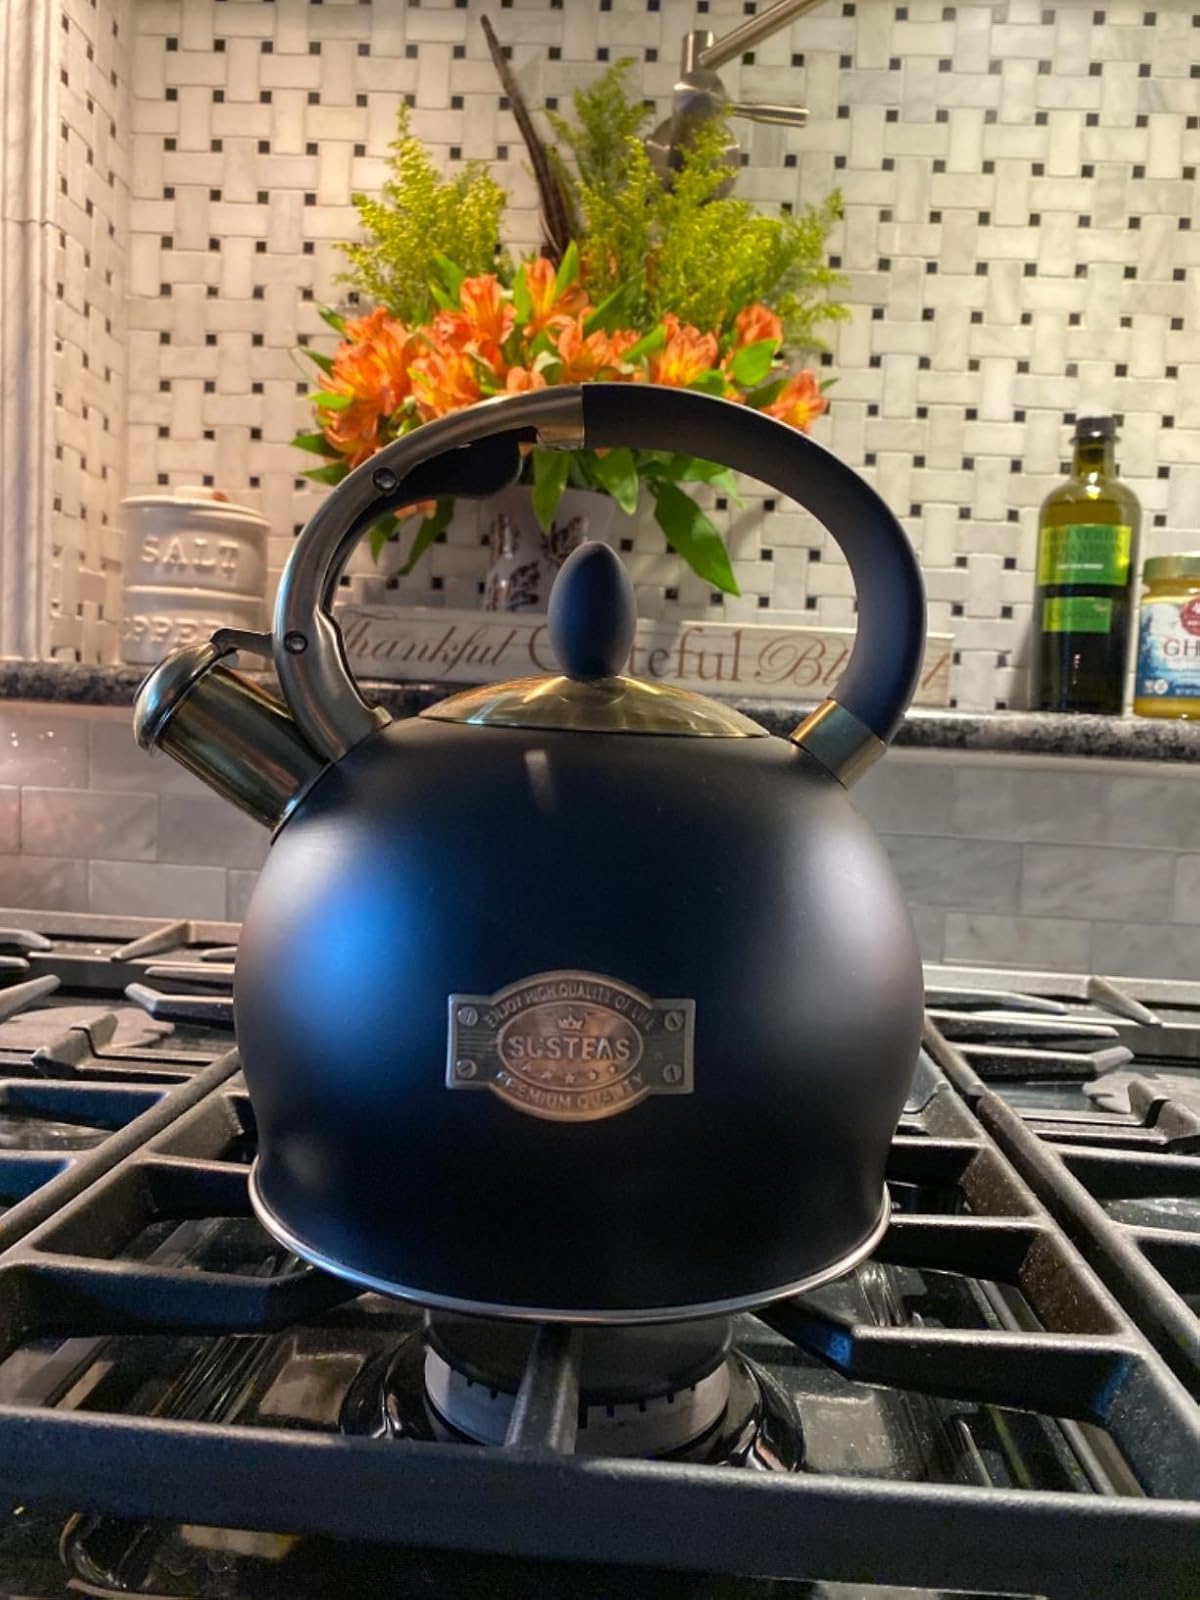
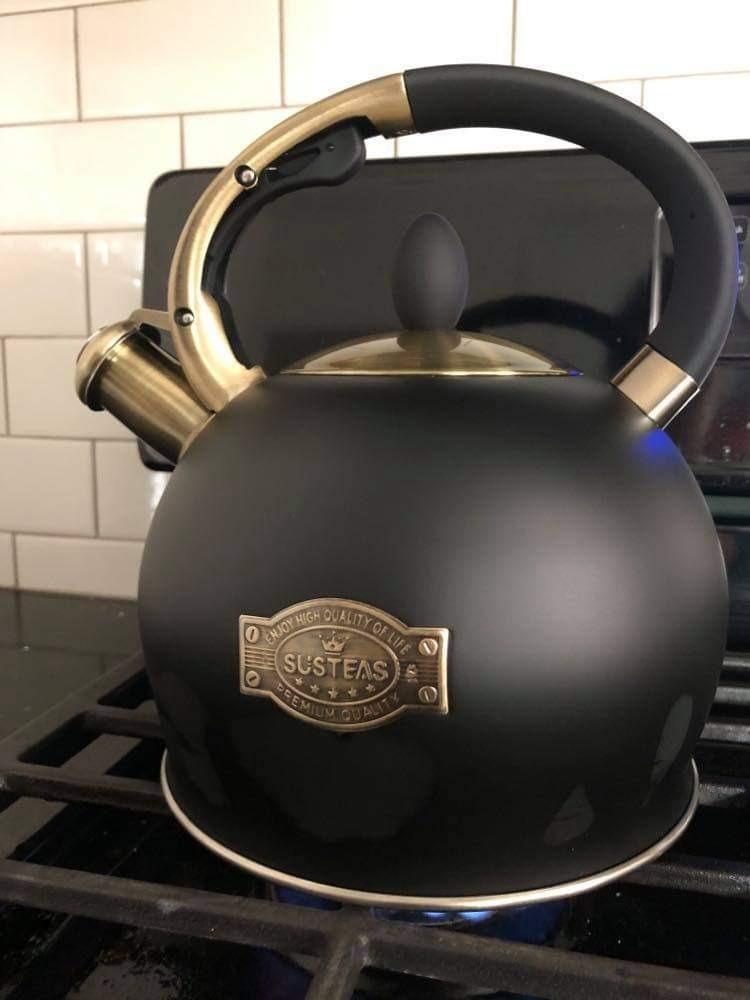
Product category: items_kettle
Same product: yes